Jeremiah Hescheles

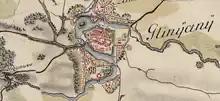
Глиняни Glinyany

Having returned to Hlyniany, he first became a violin teacher, but was then invited by his former teacher Moshke Mikhl Dudlsack to apprentice under him to become bandleader of the local klezmer ensemble. After a year of apprenticeship, Dudlsack emigrated to Argentina in 1932 with his family and left Hescheles as the new bandleader. At that time the ensemble consisted of Hescheles on violin, as well as a cimbalom and double bass player, and occasionally a flute or second violinist. He left the ensemble in 1936 to enroll in medical school, first in Prague and then in Pisa, Italy. However, when Italy passed antisemitic laws in 1938, he gave up his studies and emigrated to New York City at the invitation of his uncle, sailing from Le Havre and arriving in the United States in December. By this time he was literate in a number of languages, including not only Yiddish but also German, Hebrew, French, and Italian. He was ushered onto the American klezmer music scene by fellow Galician-born fiddler Berish Katz; Hescheles even made an appearance playing violin in the Edgar G. Ulmer Yiddish talkie "The Light Ahead" (1939). However, Hescheles did not like the clarinet-centric big band sound popular in the New York klezmer world, and soon left behind music for writing and journalism. He worked some short-term jobs after arriving, including writing for the Jewish Telegraphic Agency in 1939 and for the independent political candidate Wendell Willkie in 1940. He also reconnected with an old friend from Hlyniany, the Yiddish poet Abo Stolzenberg, who helped initiate him into the New York literary Yiddish milieu.